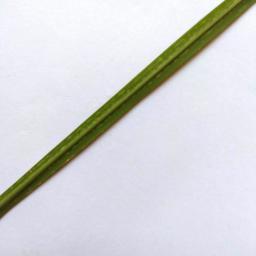
Label: Rice___Healthy